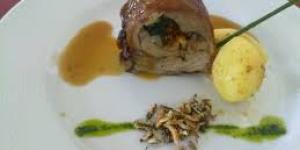
lenguado relleno de espinacas y nueces